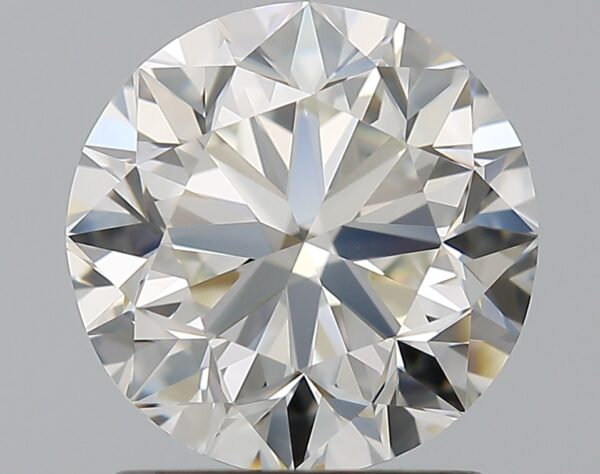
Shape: round
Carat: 1.7
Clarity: VVS1
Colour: I
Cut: VG
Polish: EX
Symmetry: EX
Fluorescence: M
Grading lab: GIA
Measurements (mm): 7.37 x 7.43 x 4.77